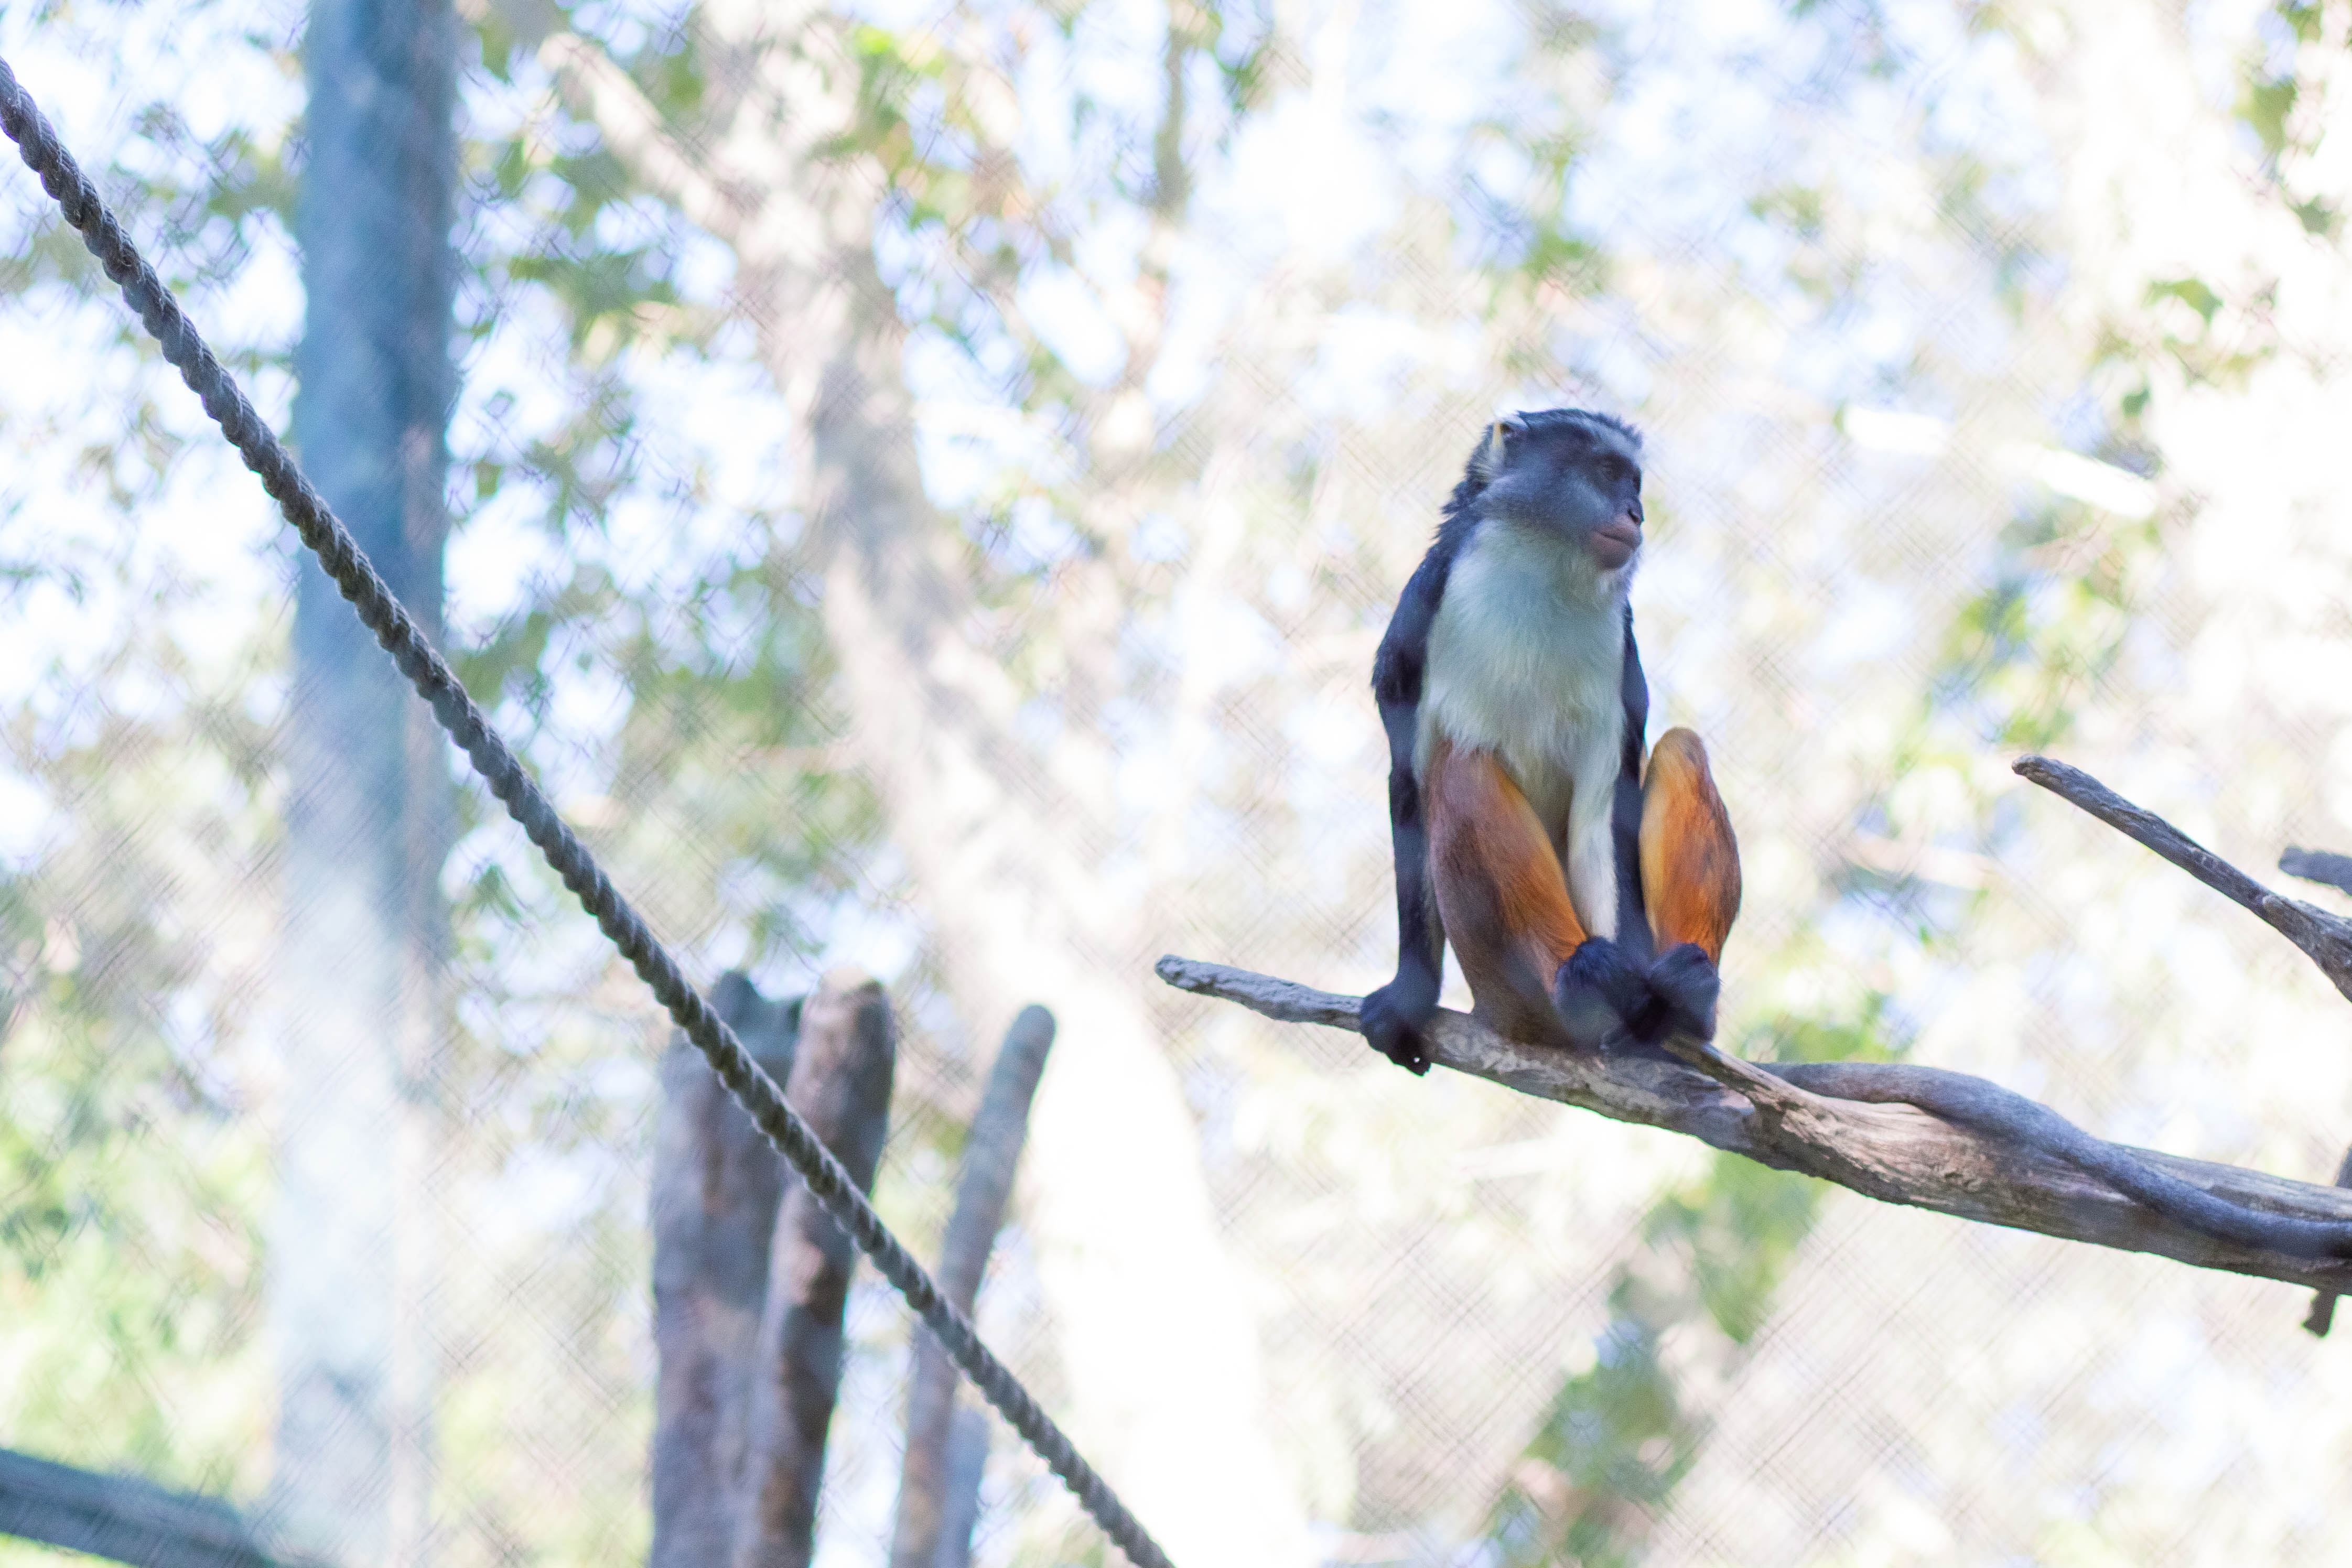
nature, forest, branch, bird, animal, cute, wildlife, wild, zoo, fur, green, sitting, mammal, monkey, fauna, primate, tree branch, hairy, vertebrate, perching bird